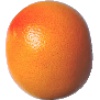
Label: Grapefruit Pink 1